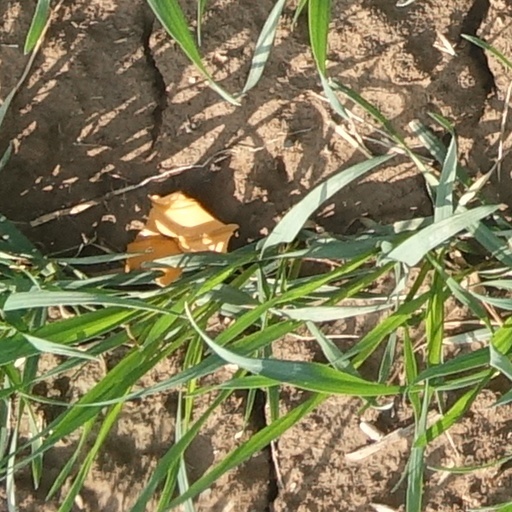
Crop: wheat